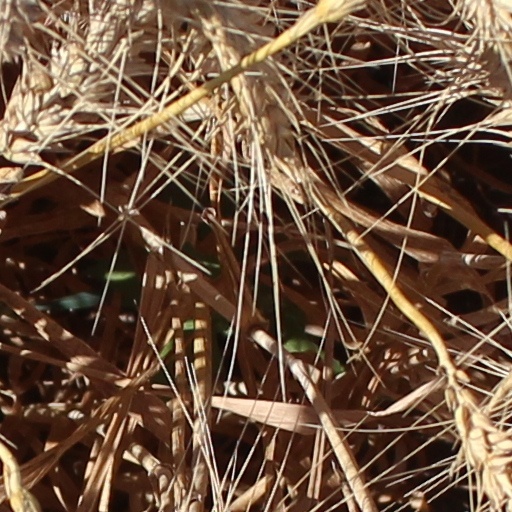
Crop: wheat